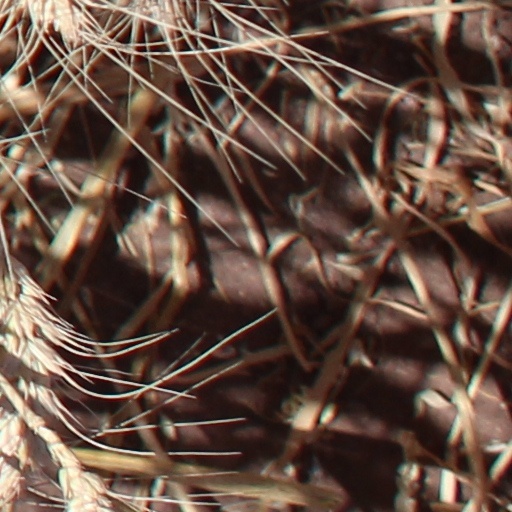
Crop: wheat